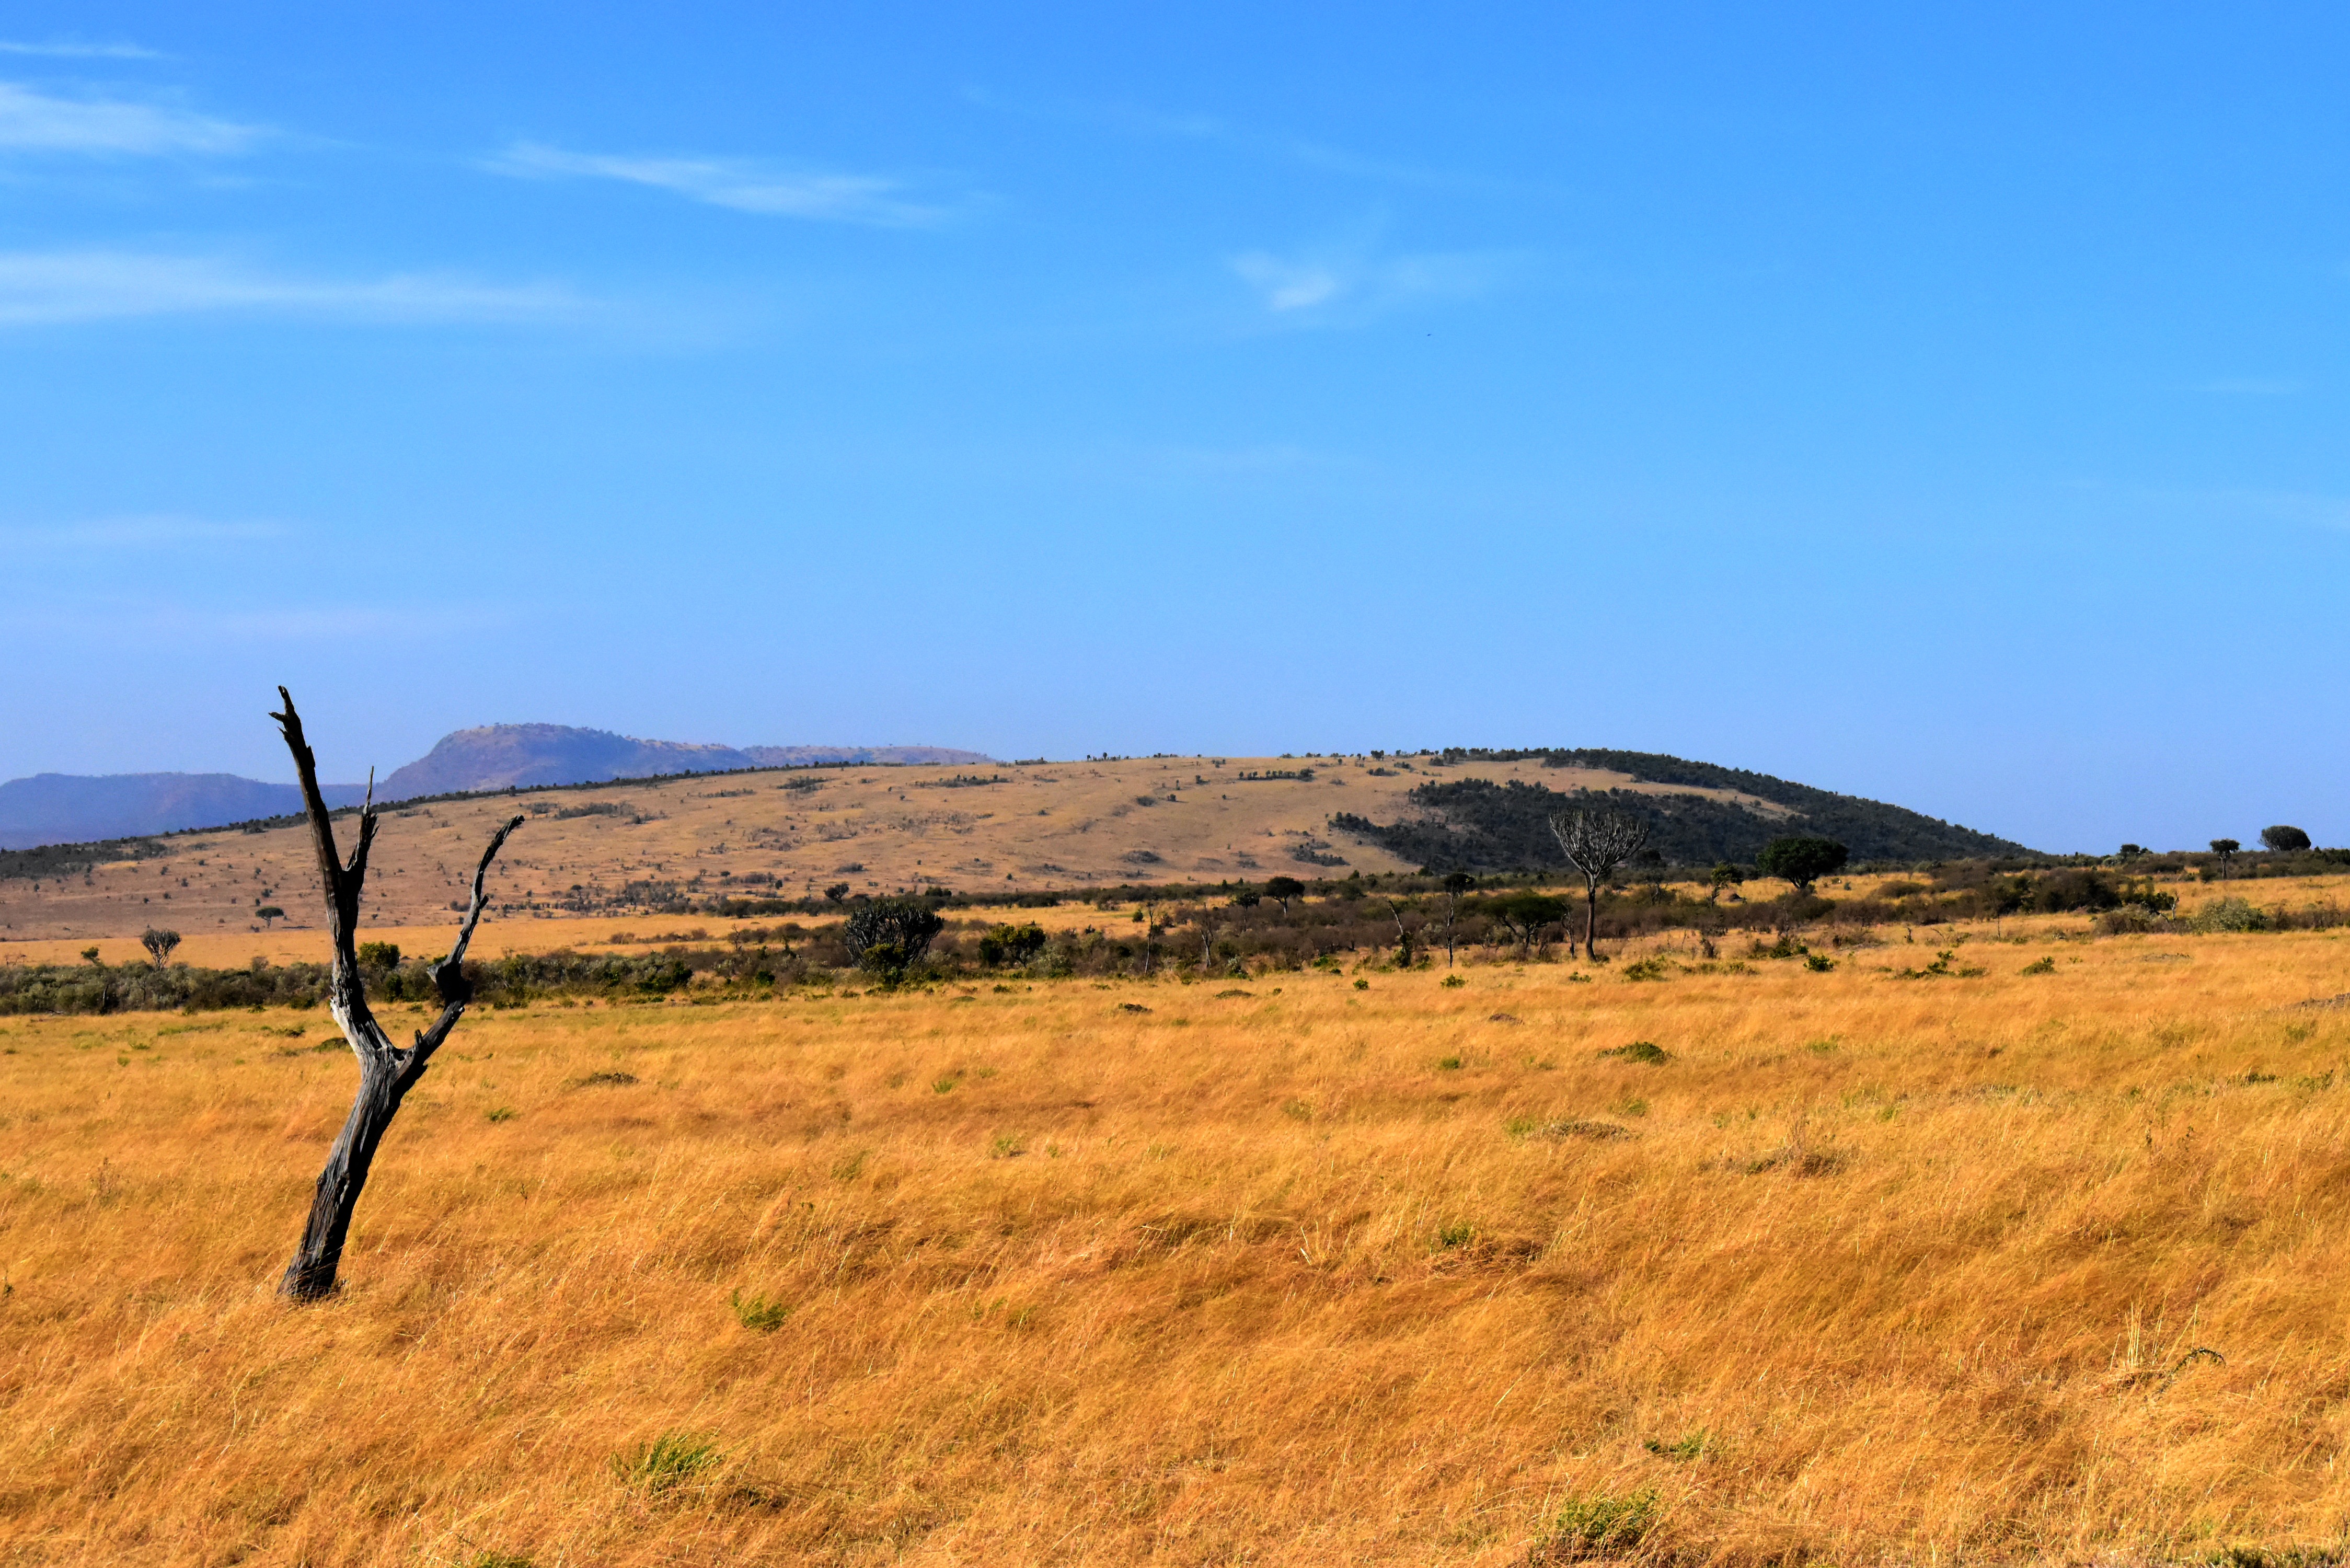
landscape, horizon, wilderness, mountain, prairie, hill, ranch, africa, savanna, ridge, plain, savannah, grassland, plateau, tanzania, fell, habitat, ecosystem, steppe, natural environment, geographical feature, ecoregion